136th Armored Division "Giovani Fascisti"

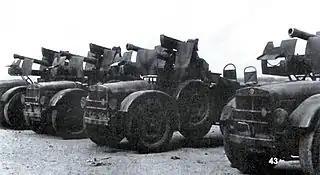
75/27 field guns mounted on TL.37 in North Africa

The division participated in the Tunisian Campaign from beginning to end. The division had arrived at the Mareth Line on 25 January 1943 and with all other Italian and German units on the Mareth Line entered the Italian 1st Army on 23 February. On 6 March 1943 the Giovani Fascisti participated in the Battle of Medenine, and ten days later in the Battle of the Mareth Line. On 25 March the division retreated together with the other Axis forces to the prepared defensive position at Wadi Akarit. On 6–7 April 1943 the British Eighth Army broke through the Axis line in the Battle of Wadi Akarit and the Italian 1st Army was forced to withdraw Enfidaville.